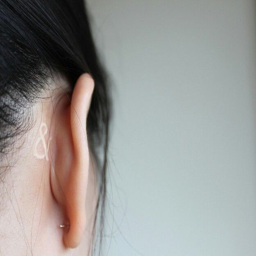
i definitely would get something else but the white behind the ear looks cool